Medium-capacity rail system

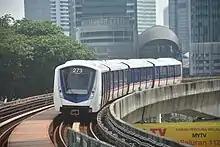
Rapid KL – Kelana Jaya Line

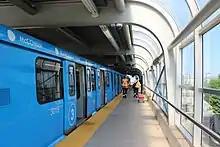
Former Toronto Line 3 Scarborough was using light metro technology

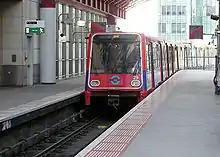
A Docklands Light Railway train leaving Canary Wharf DLR station

A medium-capacity system (MCS), also known as light rapid transit or light metro, is a rail transport system with a capacity greater than light rail, but less than typical heavy-rail rapid transit. MCS trains are usually 1 to 4 cars. Most medium-capacity rail systems are automated or use light-rail type vehicles.